Sagami Province

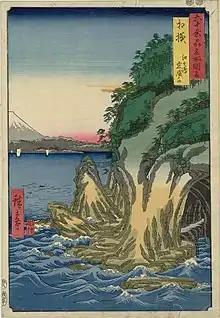
Ukiyo-e print by Hiroshige "Sagami" in "The Famous Scenes of the Sixty States" (六十余州名所図会), depicting Enoshima and Mount Fuji

Sagami was one of the original provinces of Japan established in the Nara period under the Taihō Code. The area has been inhabited since prehistoric times. Although remnants from the Japanese Paleolithic and Yayoi periods are scarce, remains from the Jōmon period are relatively plentiful. Kofun period remains are generally from the 1st to the 4th century AD. Whether or not Sagami was originally part of Musashi prior to the Nara period is still a topic of controversy.